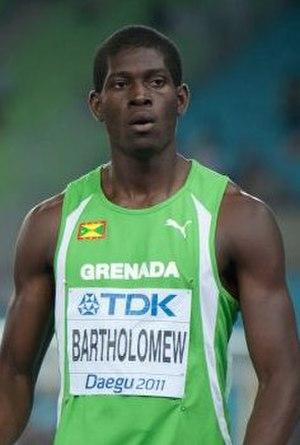
Rondell Bartholomew est un athlète grenadien spécialiste du 400 mètres.